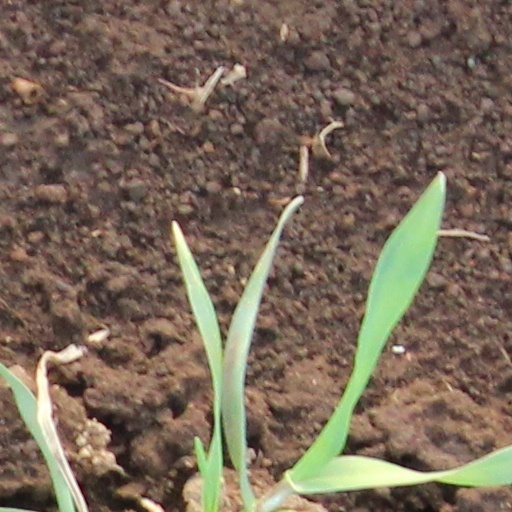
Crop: wheat